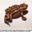
Label: frog